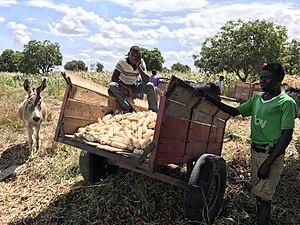
La famine de 1949 au Nyassaland touche les hauts plateaux de la Shire, dans la Région Sud du Nyassaland et une partie de la Région centrale. Elle débute en 1949 et se fait sentir jusqu'au début de 1950. La cause immédiate est une sévère sécheresse de décembre 1948 à janvier 1949 ainsi qu'en mars 1949, qui détruit la plupart des cultures de maïs dont dépendent les habitants. Cela survient après deux années de pluies erratiques et de mauvaises récoltes qui ont vidé les greniers. Les effets des mauvaises récoltes sont aggravés par le fait que le gouvernement colonial se montre incapable de constituer des réserves suffisantes, qu'il tarde à importer des biens de consommation et qu'il exige un paiement pour l'aide qu'il apporte. Officiellement, le nombre de morts dû à la faim est de deux cents personnes, ce qui est sous-estimé et ne comptabilise pas les morts dues aux maladies exacerbées par la sous-alimentation.